Jacques-Nicolas Gobert

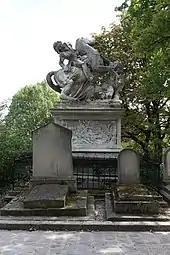
Monument to General Gobert in Père Lachaise Cemetery by David d'Angers.

Jacques-Nicolas Gobert (1 June 1760 – 17 July 1808) was a French general who was killed in action in Spain during the Peninsular War.